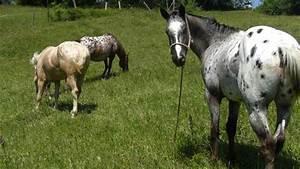
horse